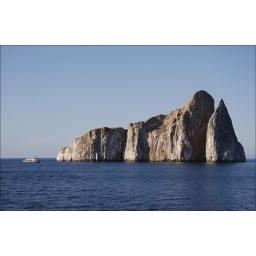
magnificent kicker rock near san cristobal island - that's a cruise ship at left for scale - galapagos, ecuador